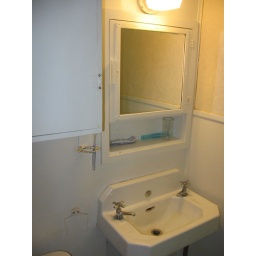
There is storage behind the mirror and in the large cabinet to the left of it.